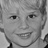
Emotion: neutral